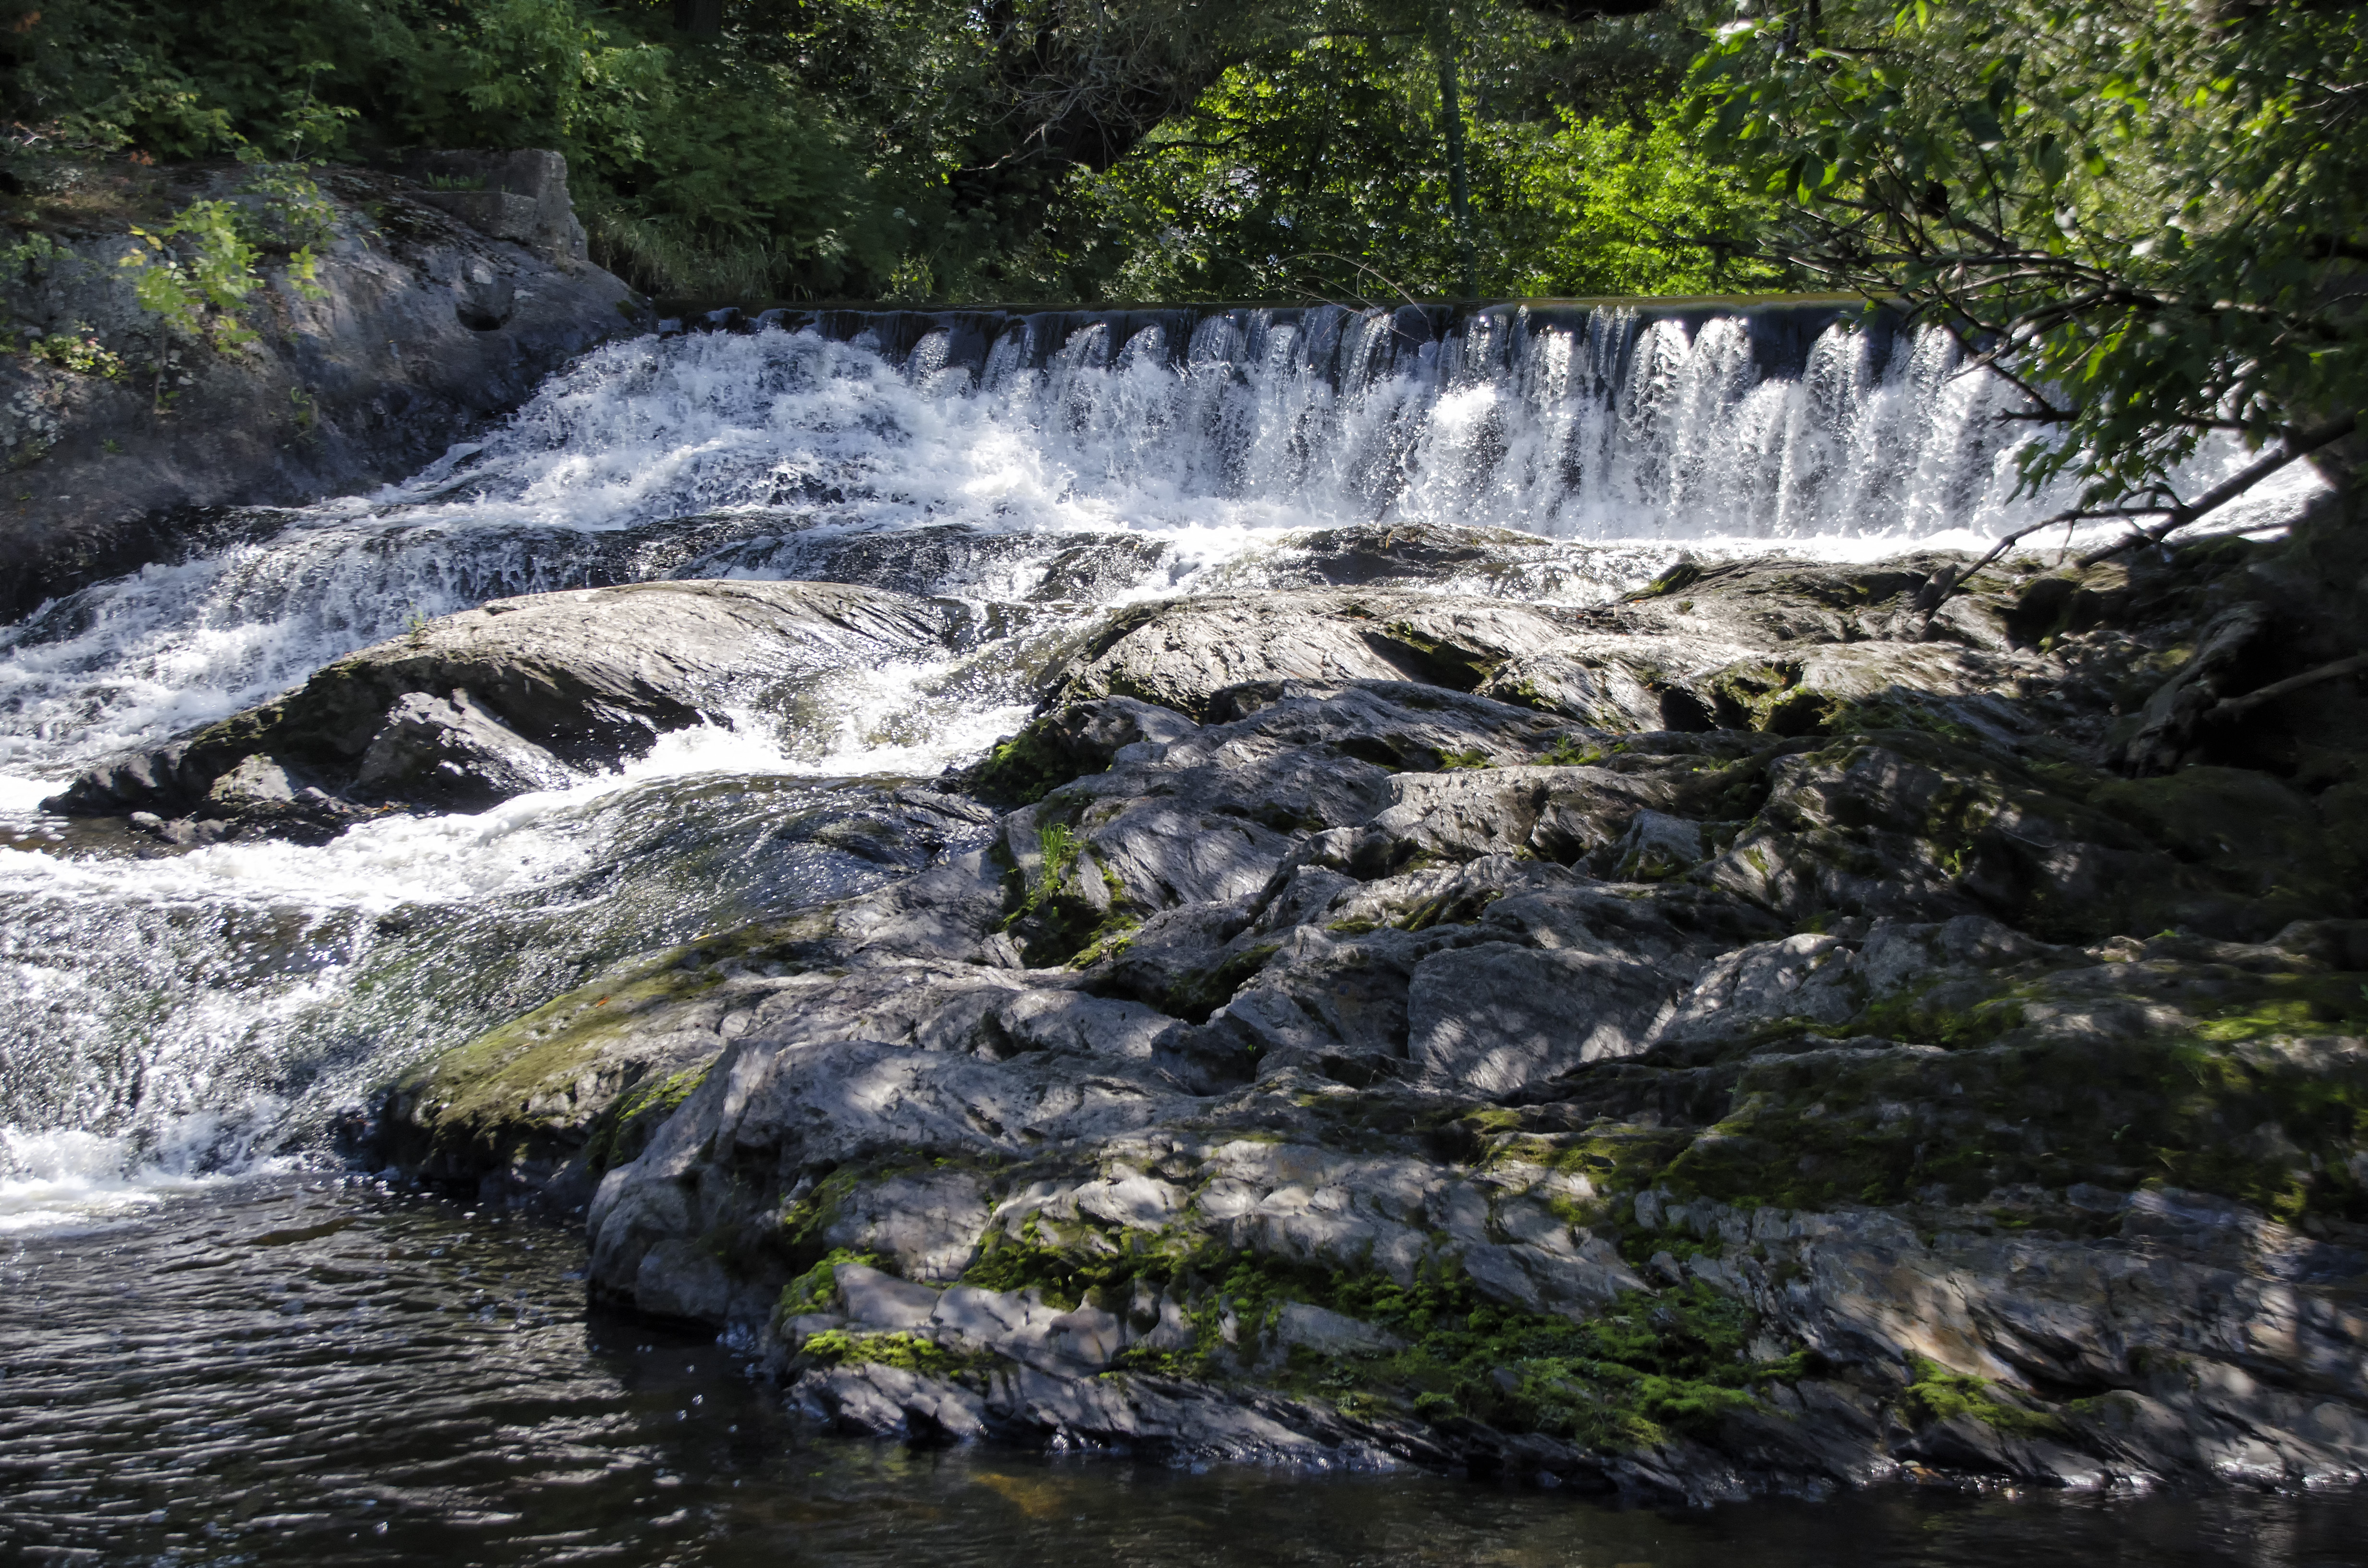
water, nature, rock, waterfall, creek, river, stream, rapid, body of water, canada, wasserfall, quebec, water feature, watercourse, sherbrooke